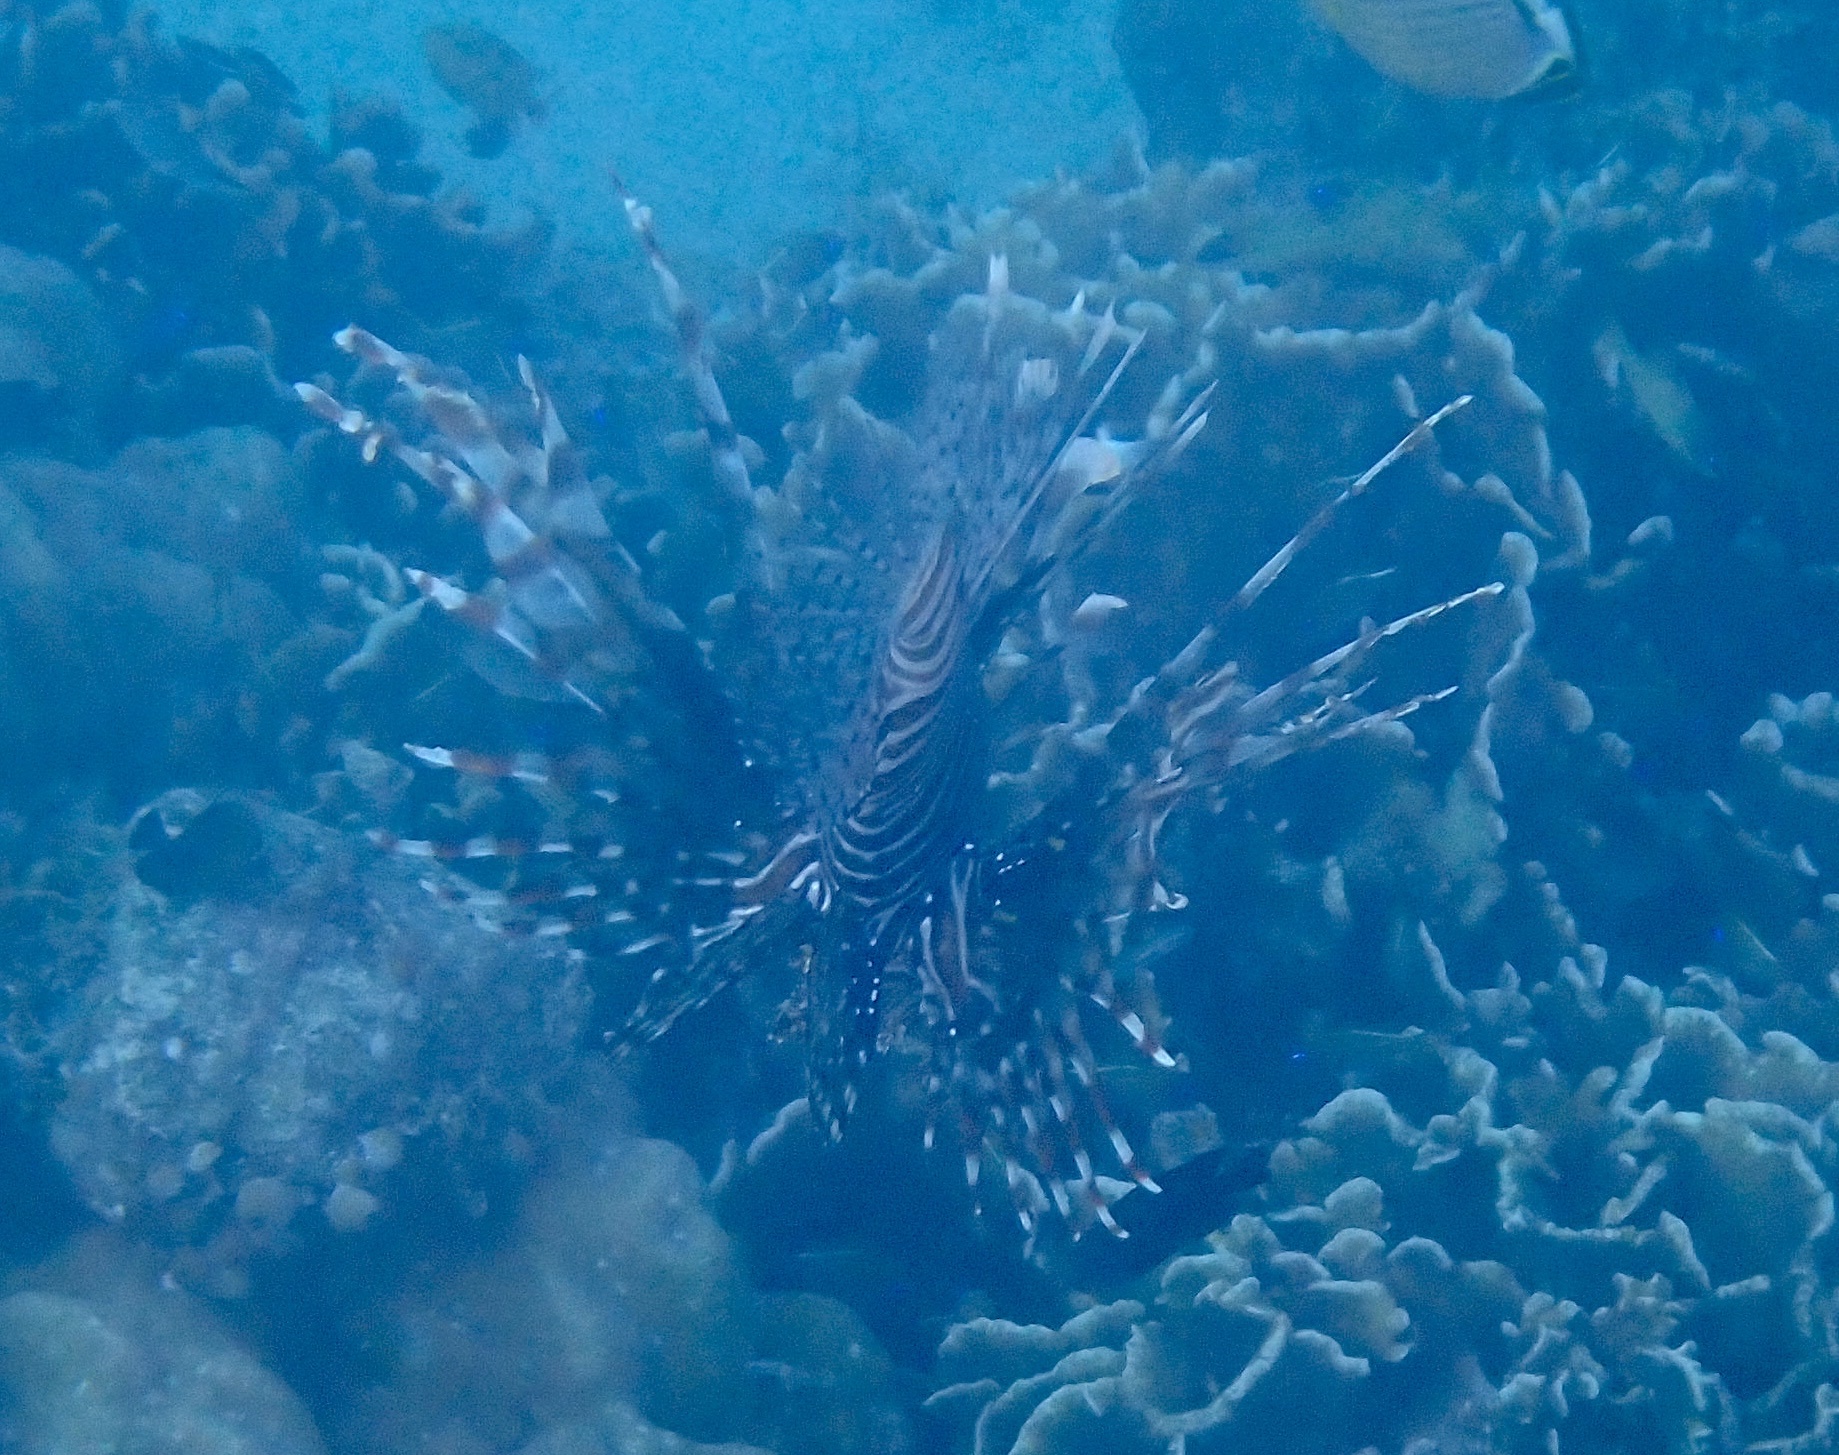
Pterois volitans (Red Lionfish)